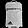
Label: Bag